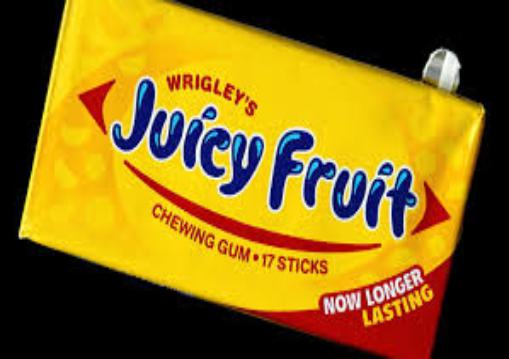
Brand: Juicy Fruit
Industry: Food